Jiu Ge

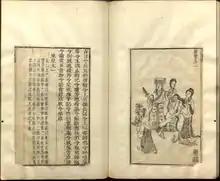
From illustrated version of poem, depicting Donghuang Taiyi

The character with which Song 1 concerns itself is Donghuang Taiyi, combining the terms "Taiyi" and "Donghuang". This is not a common concept in previous Chinese historical sources. The character of this divinity resolves readily as two familiar parts, here coupled together.